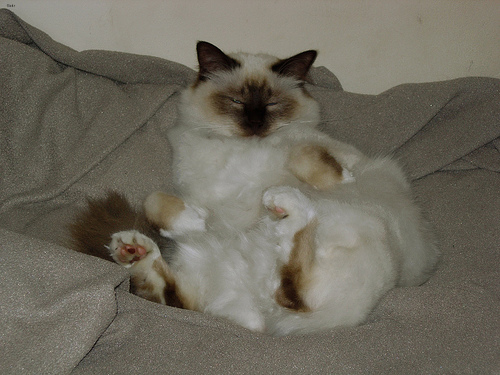
Breed: birman